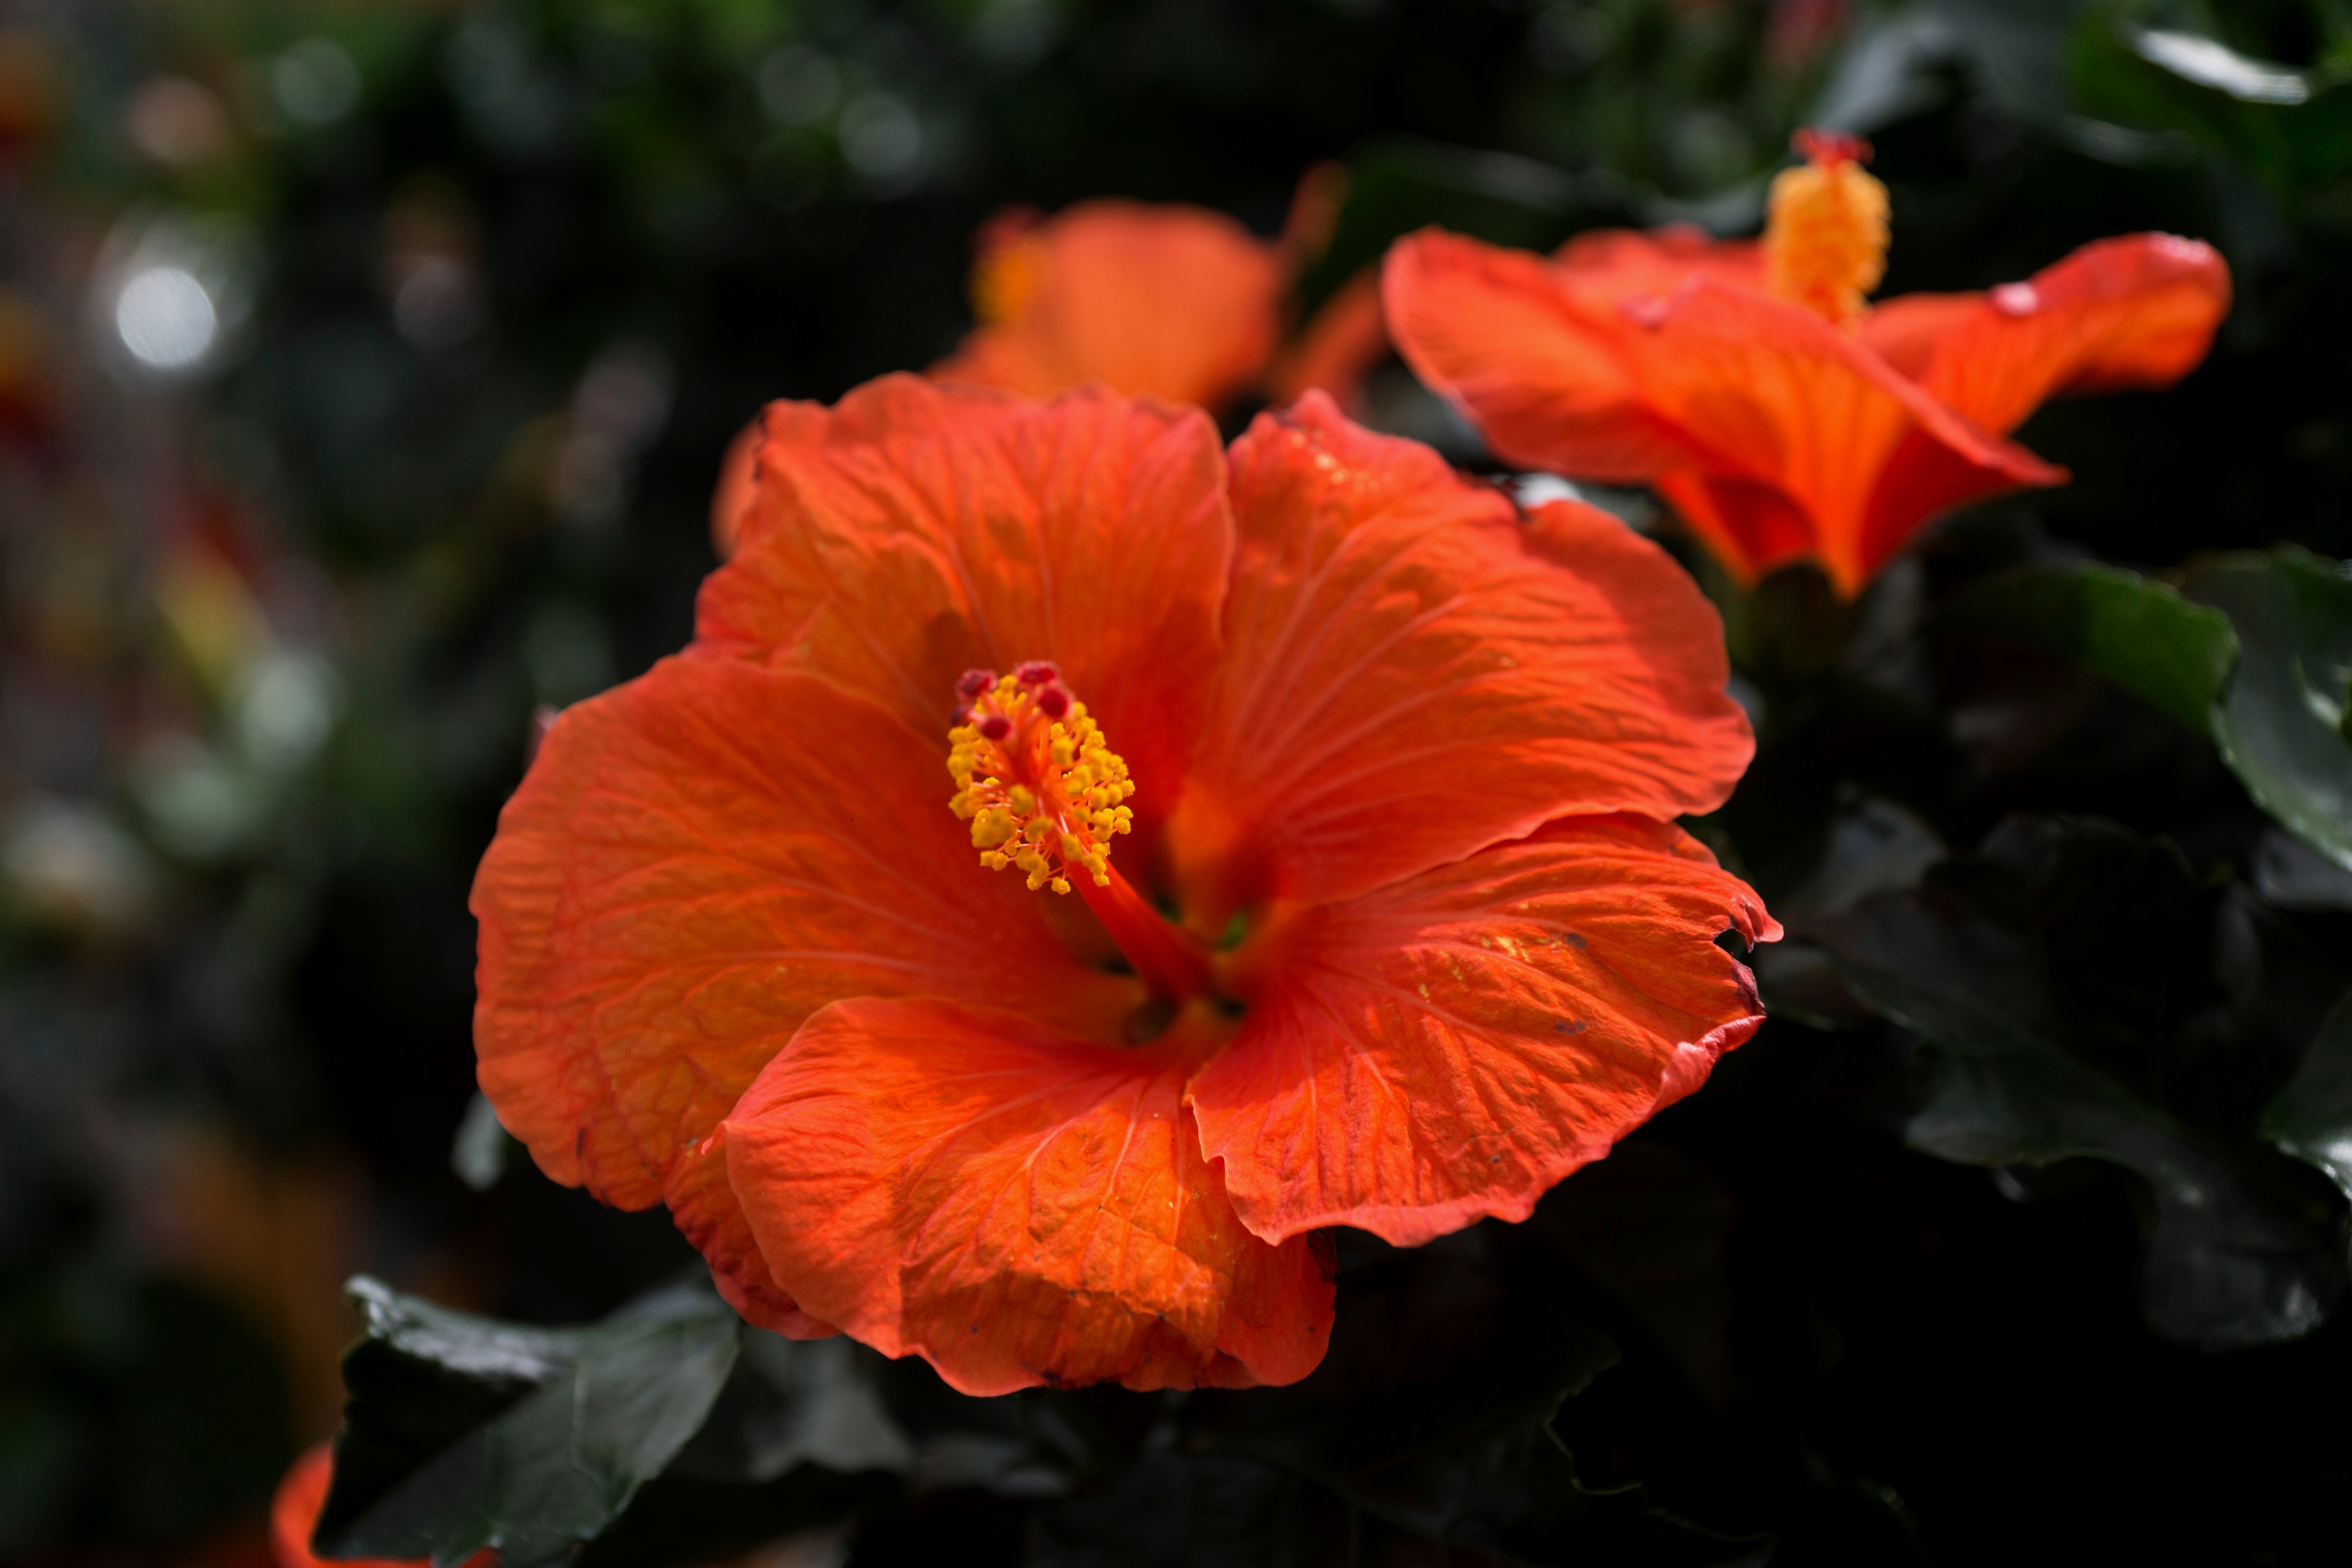
nature, blossom, plant, leaf, flower, petal, bloom, orange, spring, red, botany, garden, flora, shrub, hibiscus, macro photography, flowering plant, chinese hibiscus, annual plant, land plant